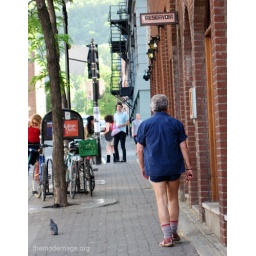
For about three seconds I thought the guy in the light blue shirt and hat was Pete Doherty...then I realized--I was in Montreal.